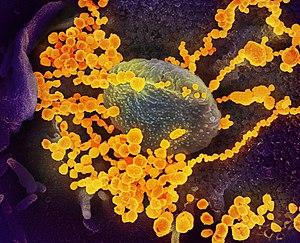
Coronavirus SARS-CoV-2 isolé d'un patient aux États-Unis (en jaune, vue au microscope électronique à balayage, émergeant de la surface des cellules cultivées en laboratoire). Crédit: NIAID-RMLবাংলা: নভেল করোনাভাইরাস সার্স-কোভ-২
SARS-CoV-2 est le sigle du coronavirus 2 du syndrome respiratoire aigu sévère. Il est parfois partiellement francisé en SRAS-CoV-2. Ce coronavirus, découvert en décembre 2019 dans la ville de Wuhan, est une nouvelle souche de l'espèce de coronavirus SARSr-CoV.